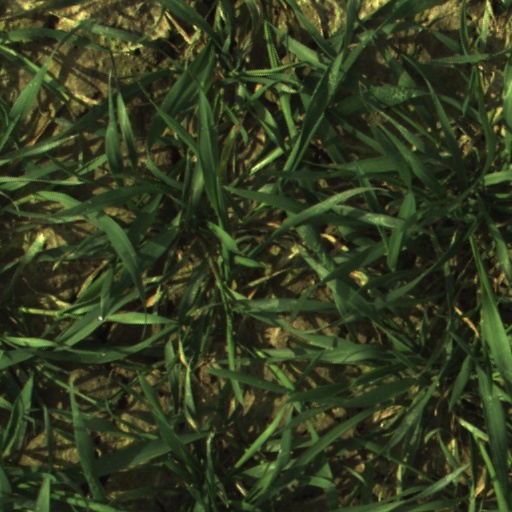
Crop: wheat